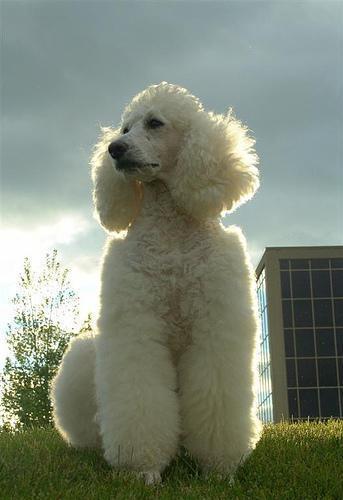
standard_poodle